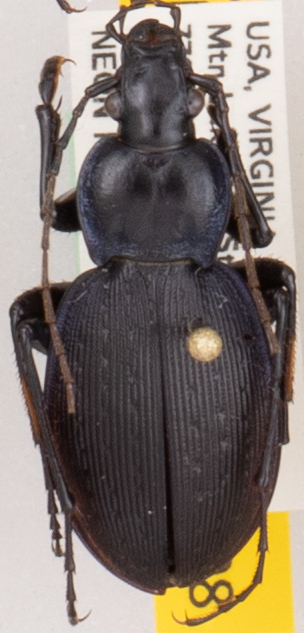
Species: Carabus goryi
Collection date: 2020-07-14
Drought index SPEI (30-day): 0.648
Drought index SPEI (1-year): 1.28
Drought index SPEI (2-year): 2.09